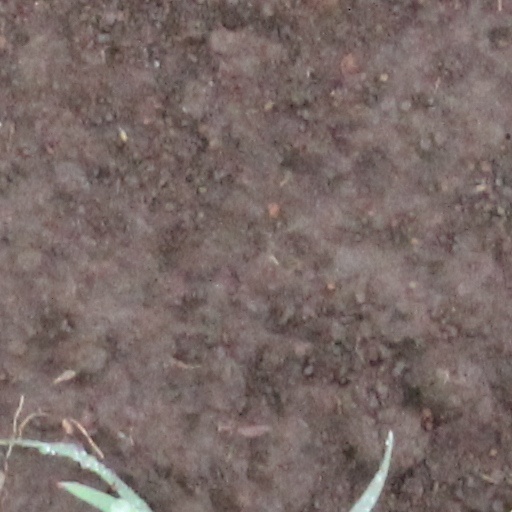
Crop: wheat